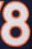
Number: 8